Henry Hook (VC)

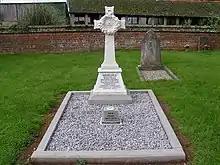
Henry Hook's grave, Churcham

Born in Churcham, Gloucestershire, Hook originally served in the Monmouth Militia for five years before enlisting in the regular army in March 1877, aged 26. Previously serving in the 9th Xhosa War in 1877, he received a scalp injury during the battle of Rorke's Drift, and discharged (by purchase) from the regular army 17 months later on 25 June 1880.